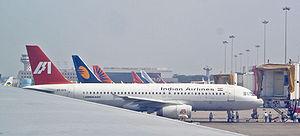
L'aéroport international de Chennai est situé à 7 km au sud de Chennai à Meenambakkam. Cet aéroport est l'un des plus importants en termes de trafic de passagers en Inde. Dans ce domaine il se situe à la troisième place derrière les aéroports de Delhi et Mumbai avec un trafic annuel de 8 747 260 passagers.